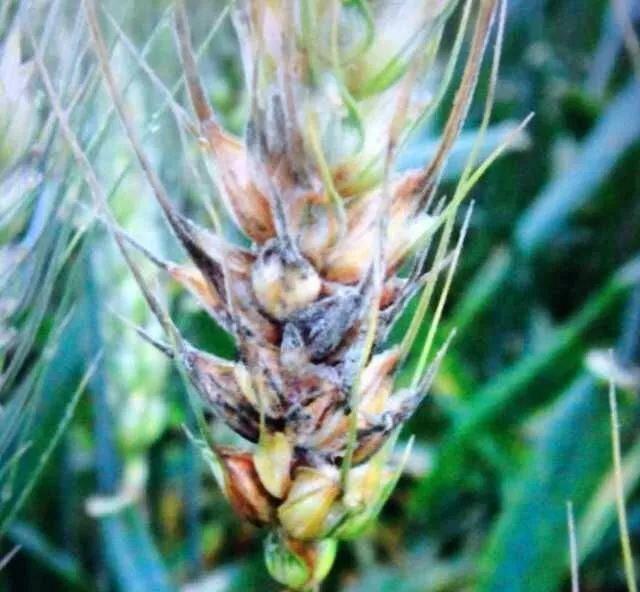
Plant: Wheat
Disease: wheat head scab